Anti-Cyrillic protests in Croatia

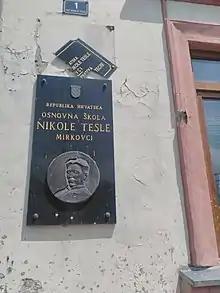
Broken bilingual sign of the Elementary School Nikola Tesla in Mirkovci

In 1861 General Assembly of Syrmia County unanimously adopted decision on introduction of the Serbian Cyrillic alphabet as official alphabet on the territory of county. This decision was reversed eight years later in 1869 when the Parliament of Kingdom of Croatia-Slavonia adopted decision on exclusive usage of Gaj's Latin alphabet and repealed the county decision on usage of Cyrillic. This caused dissatisfaction among the Serbs of Vukovar who sent a letter of protest to Emperor Franz Joseph I of Austria since the Kingdom of Croatia-Slavonia was part of Austro-Hungarian Empire. Citizens of Vukovar asked the emperor to protect his subjects from the parliament's decision, pointing out that the decision was unreasonable, especially since even the Diet of Hungary of the Lands of the Crown of Saint Stephen accepted their letters in Cyrillic.